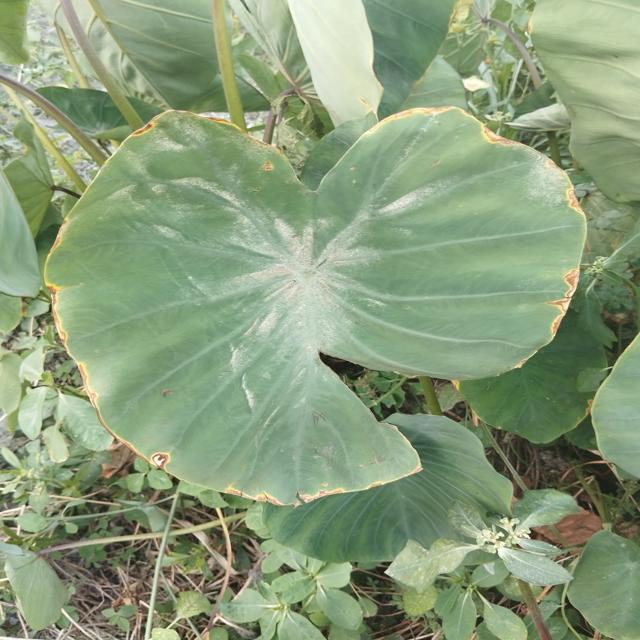
Label: Mid_Blight